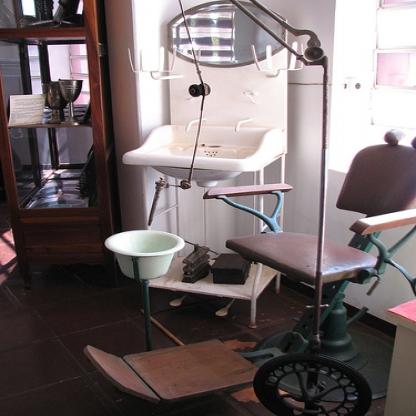
Scene: Indoor